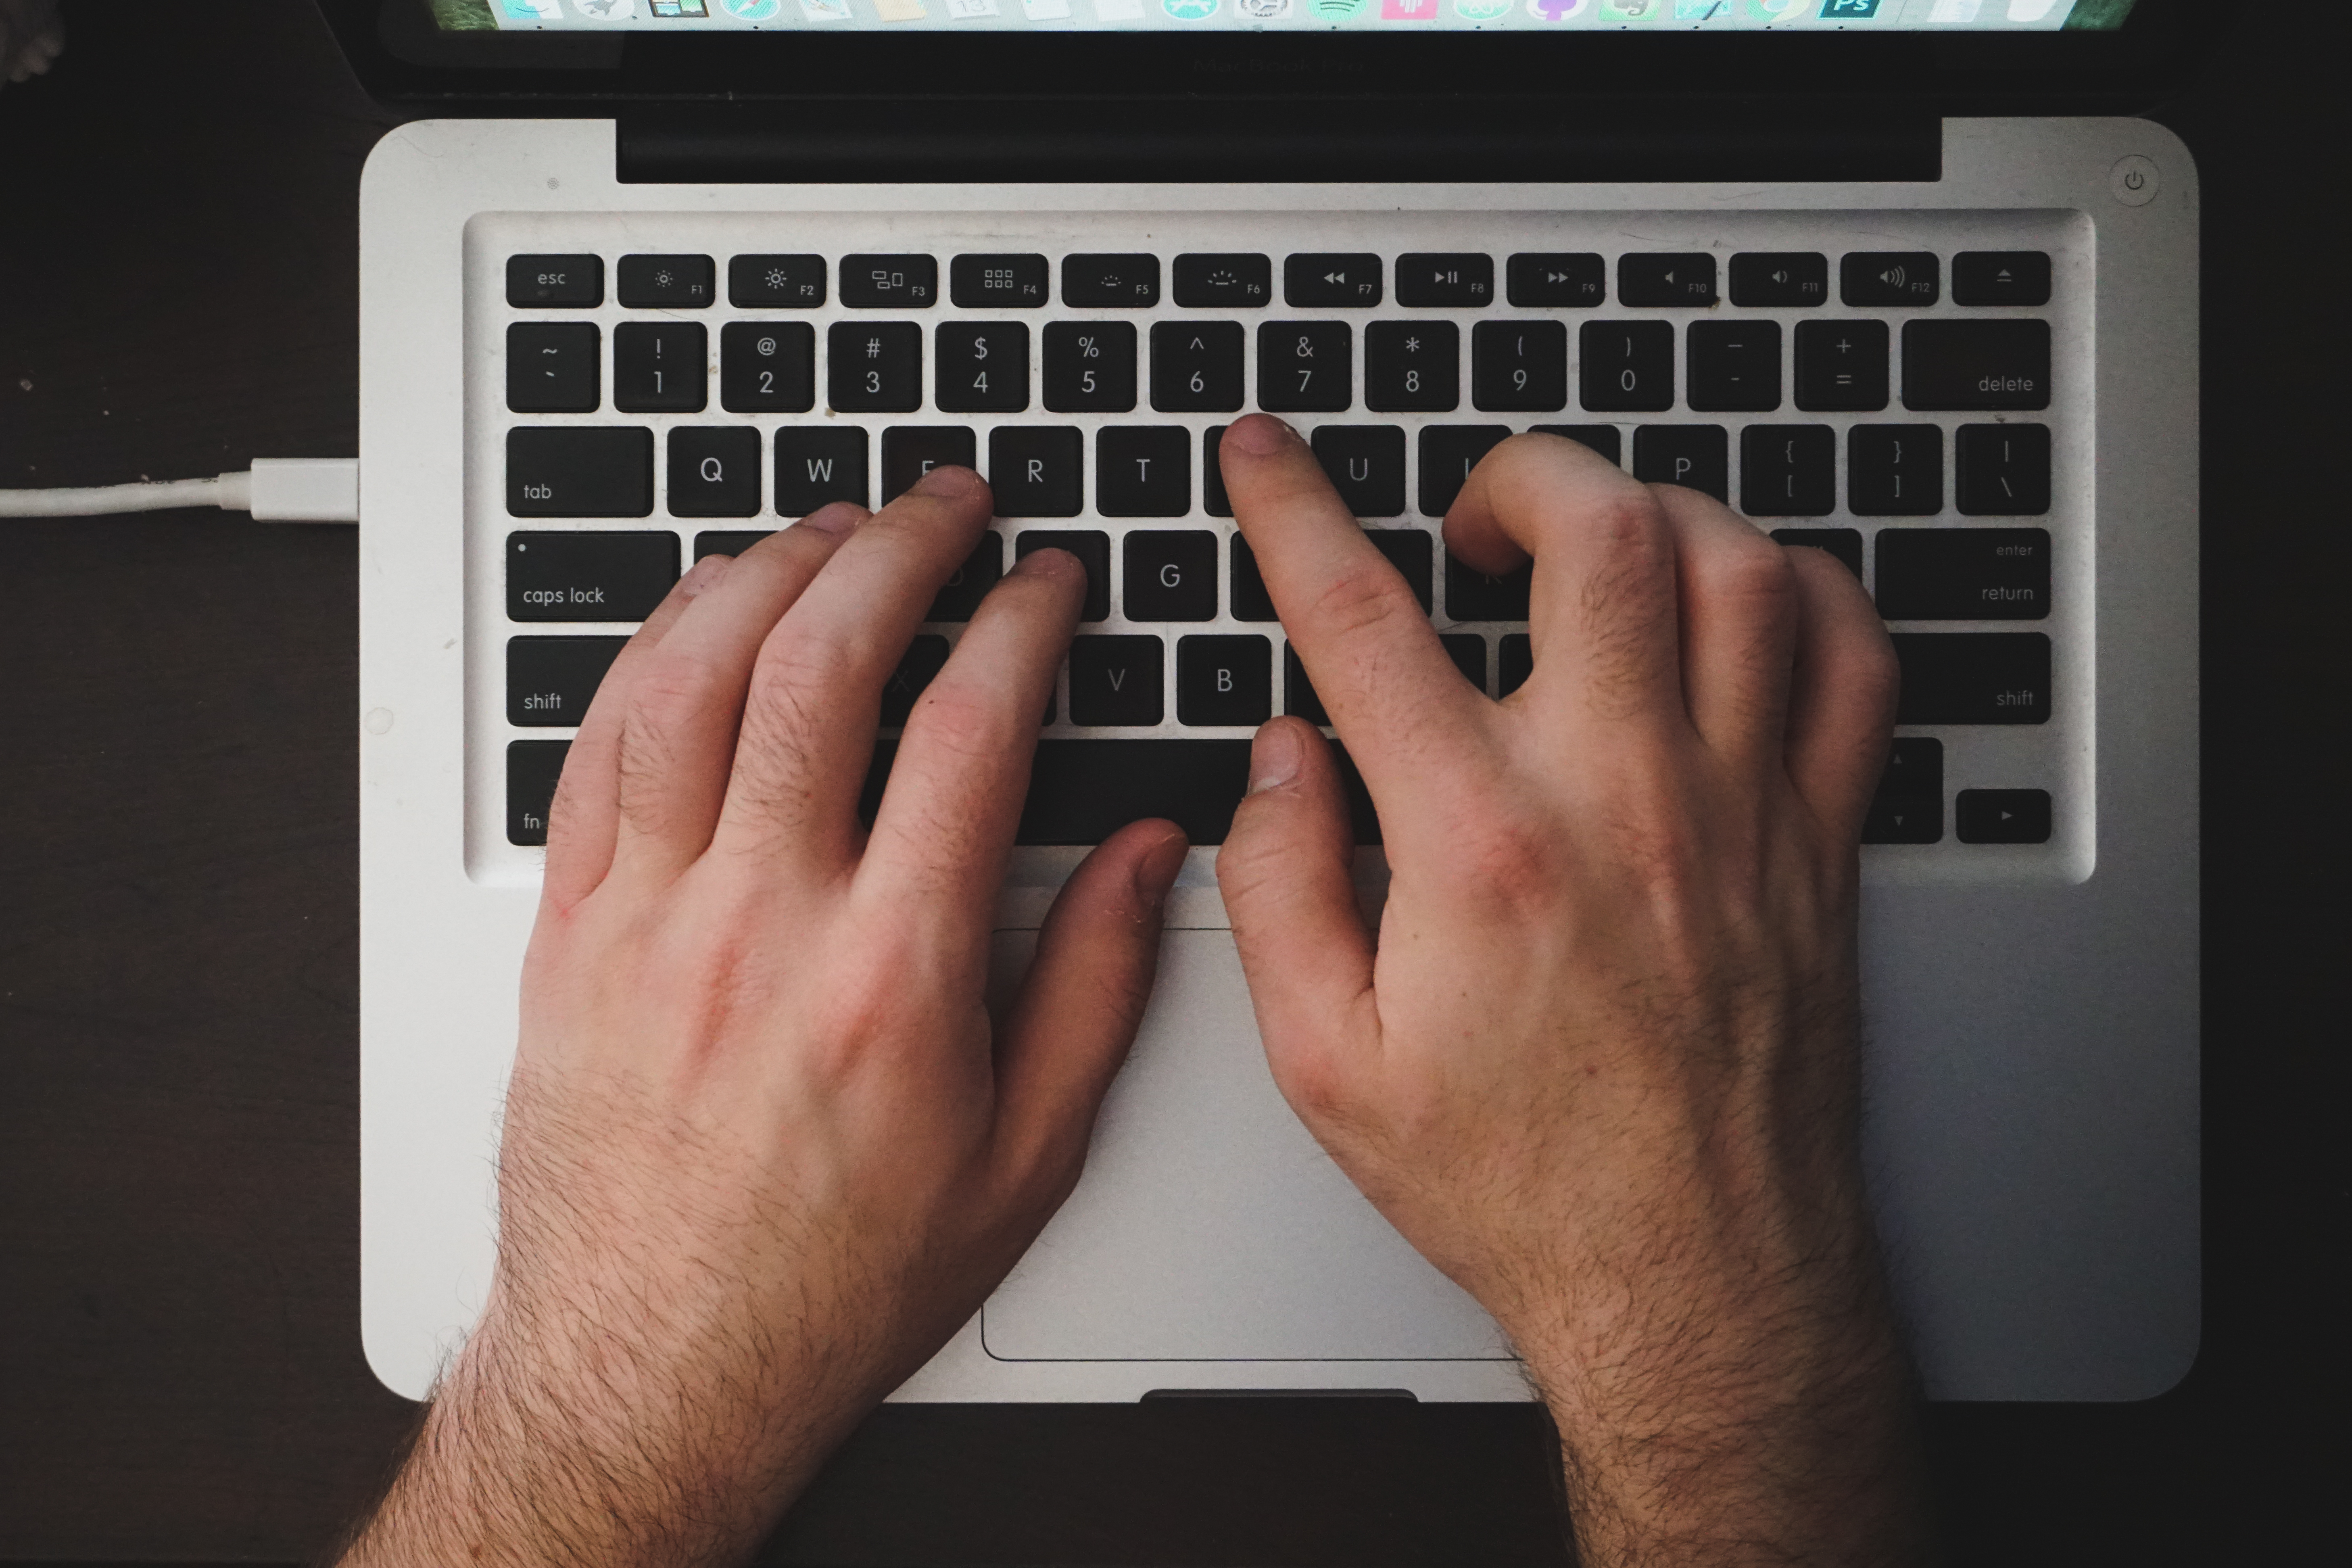
laptop, writing, hand, typing, man, keyboard, technology, finger, multimedia, computer keyboard, personal computer